Tamariba Club

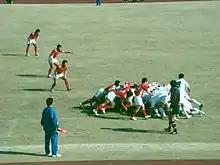
Tamariba club (red) vs. Mitaka Allcomers, semi-final of the All-Japan clubs tournament, Honjo Stadium, January 14, 2008

Tamariba Club is a rugby union club in Tokyo, so-called because it is located near the Tama River (Tamagawa). It has been in existence since 2000, and has also been the top club side in Japan for most of that time. Most of the players are former members of Waseda University Rugby Football Club and Keio University Rugby Football Club.